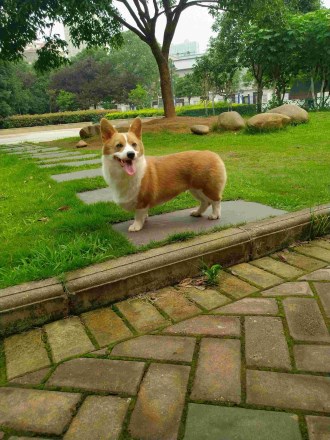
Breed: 2909-n000116-Cardigan